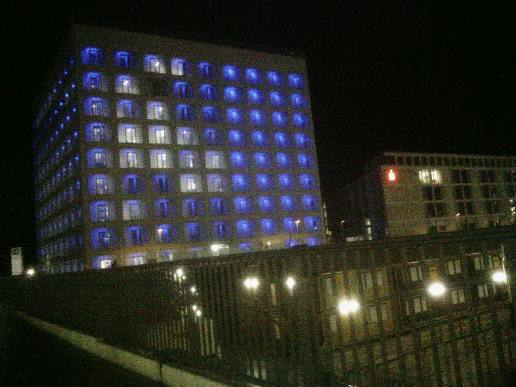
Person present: No